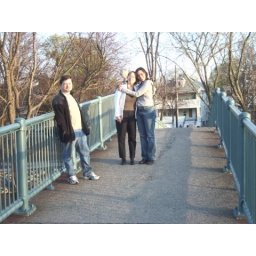
bridge over the river charles